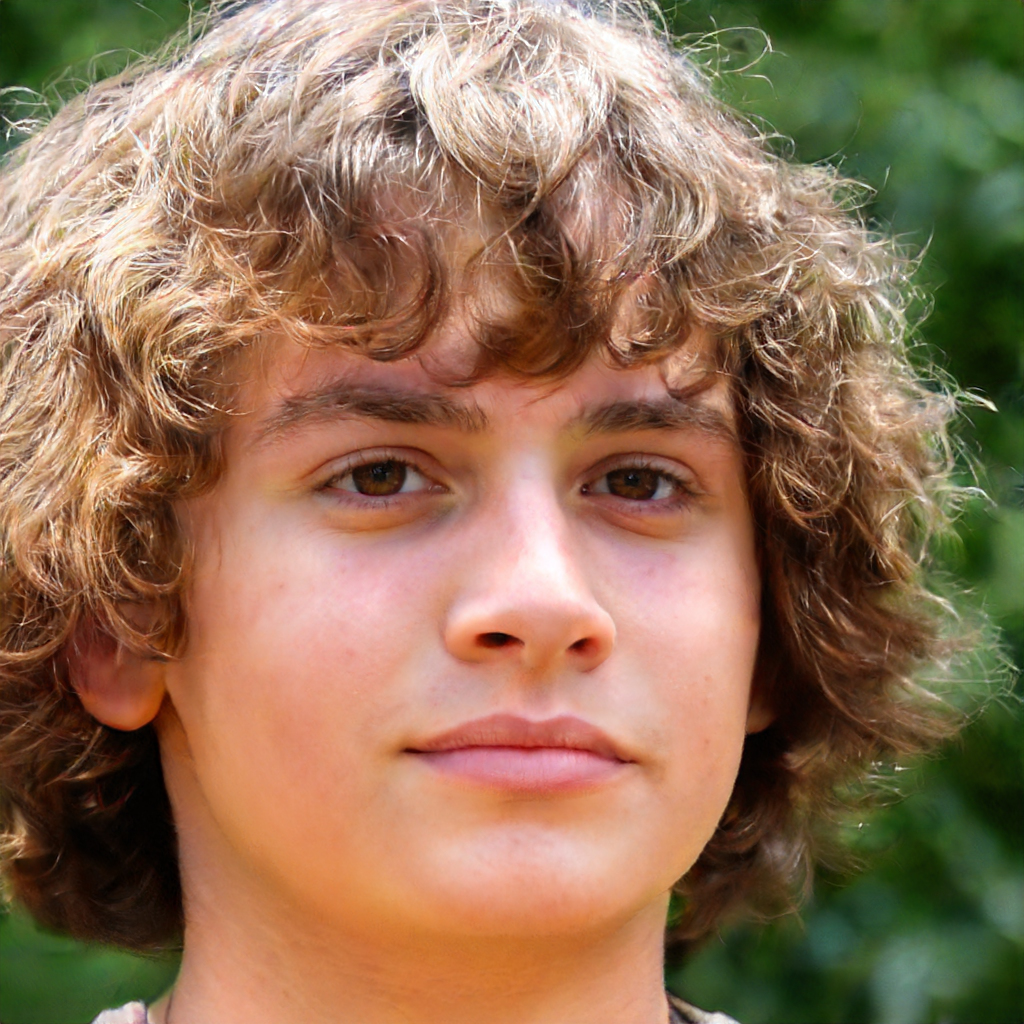
Label: Colored